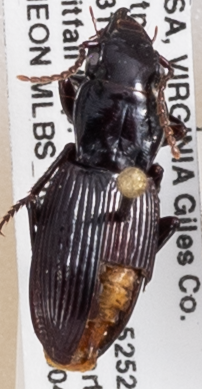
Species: Pterostichus rostratus
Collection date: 2019-06-04
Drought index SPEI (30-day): -1.13
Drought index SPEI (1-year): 2.09
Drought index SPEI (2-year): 2.09